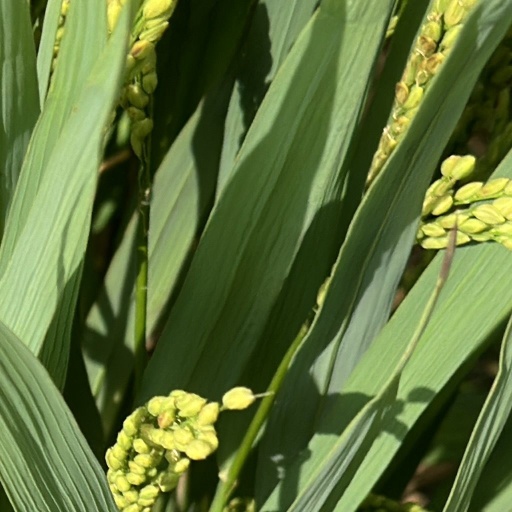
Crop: rice